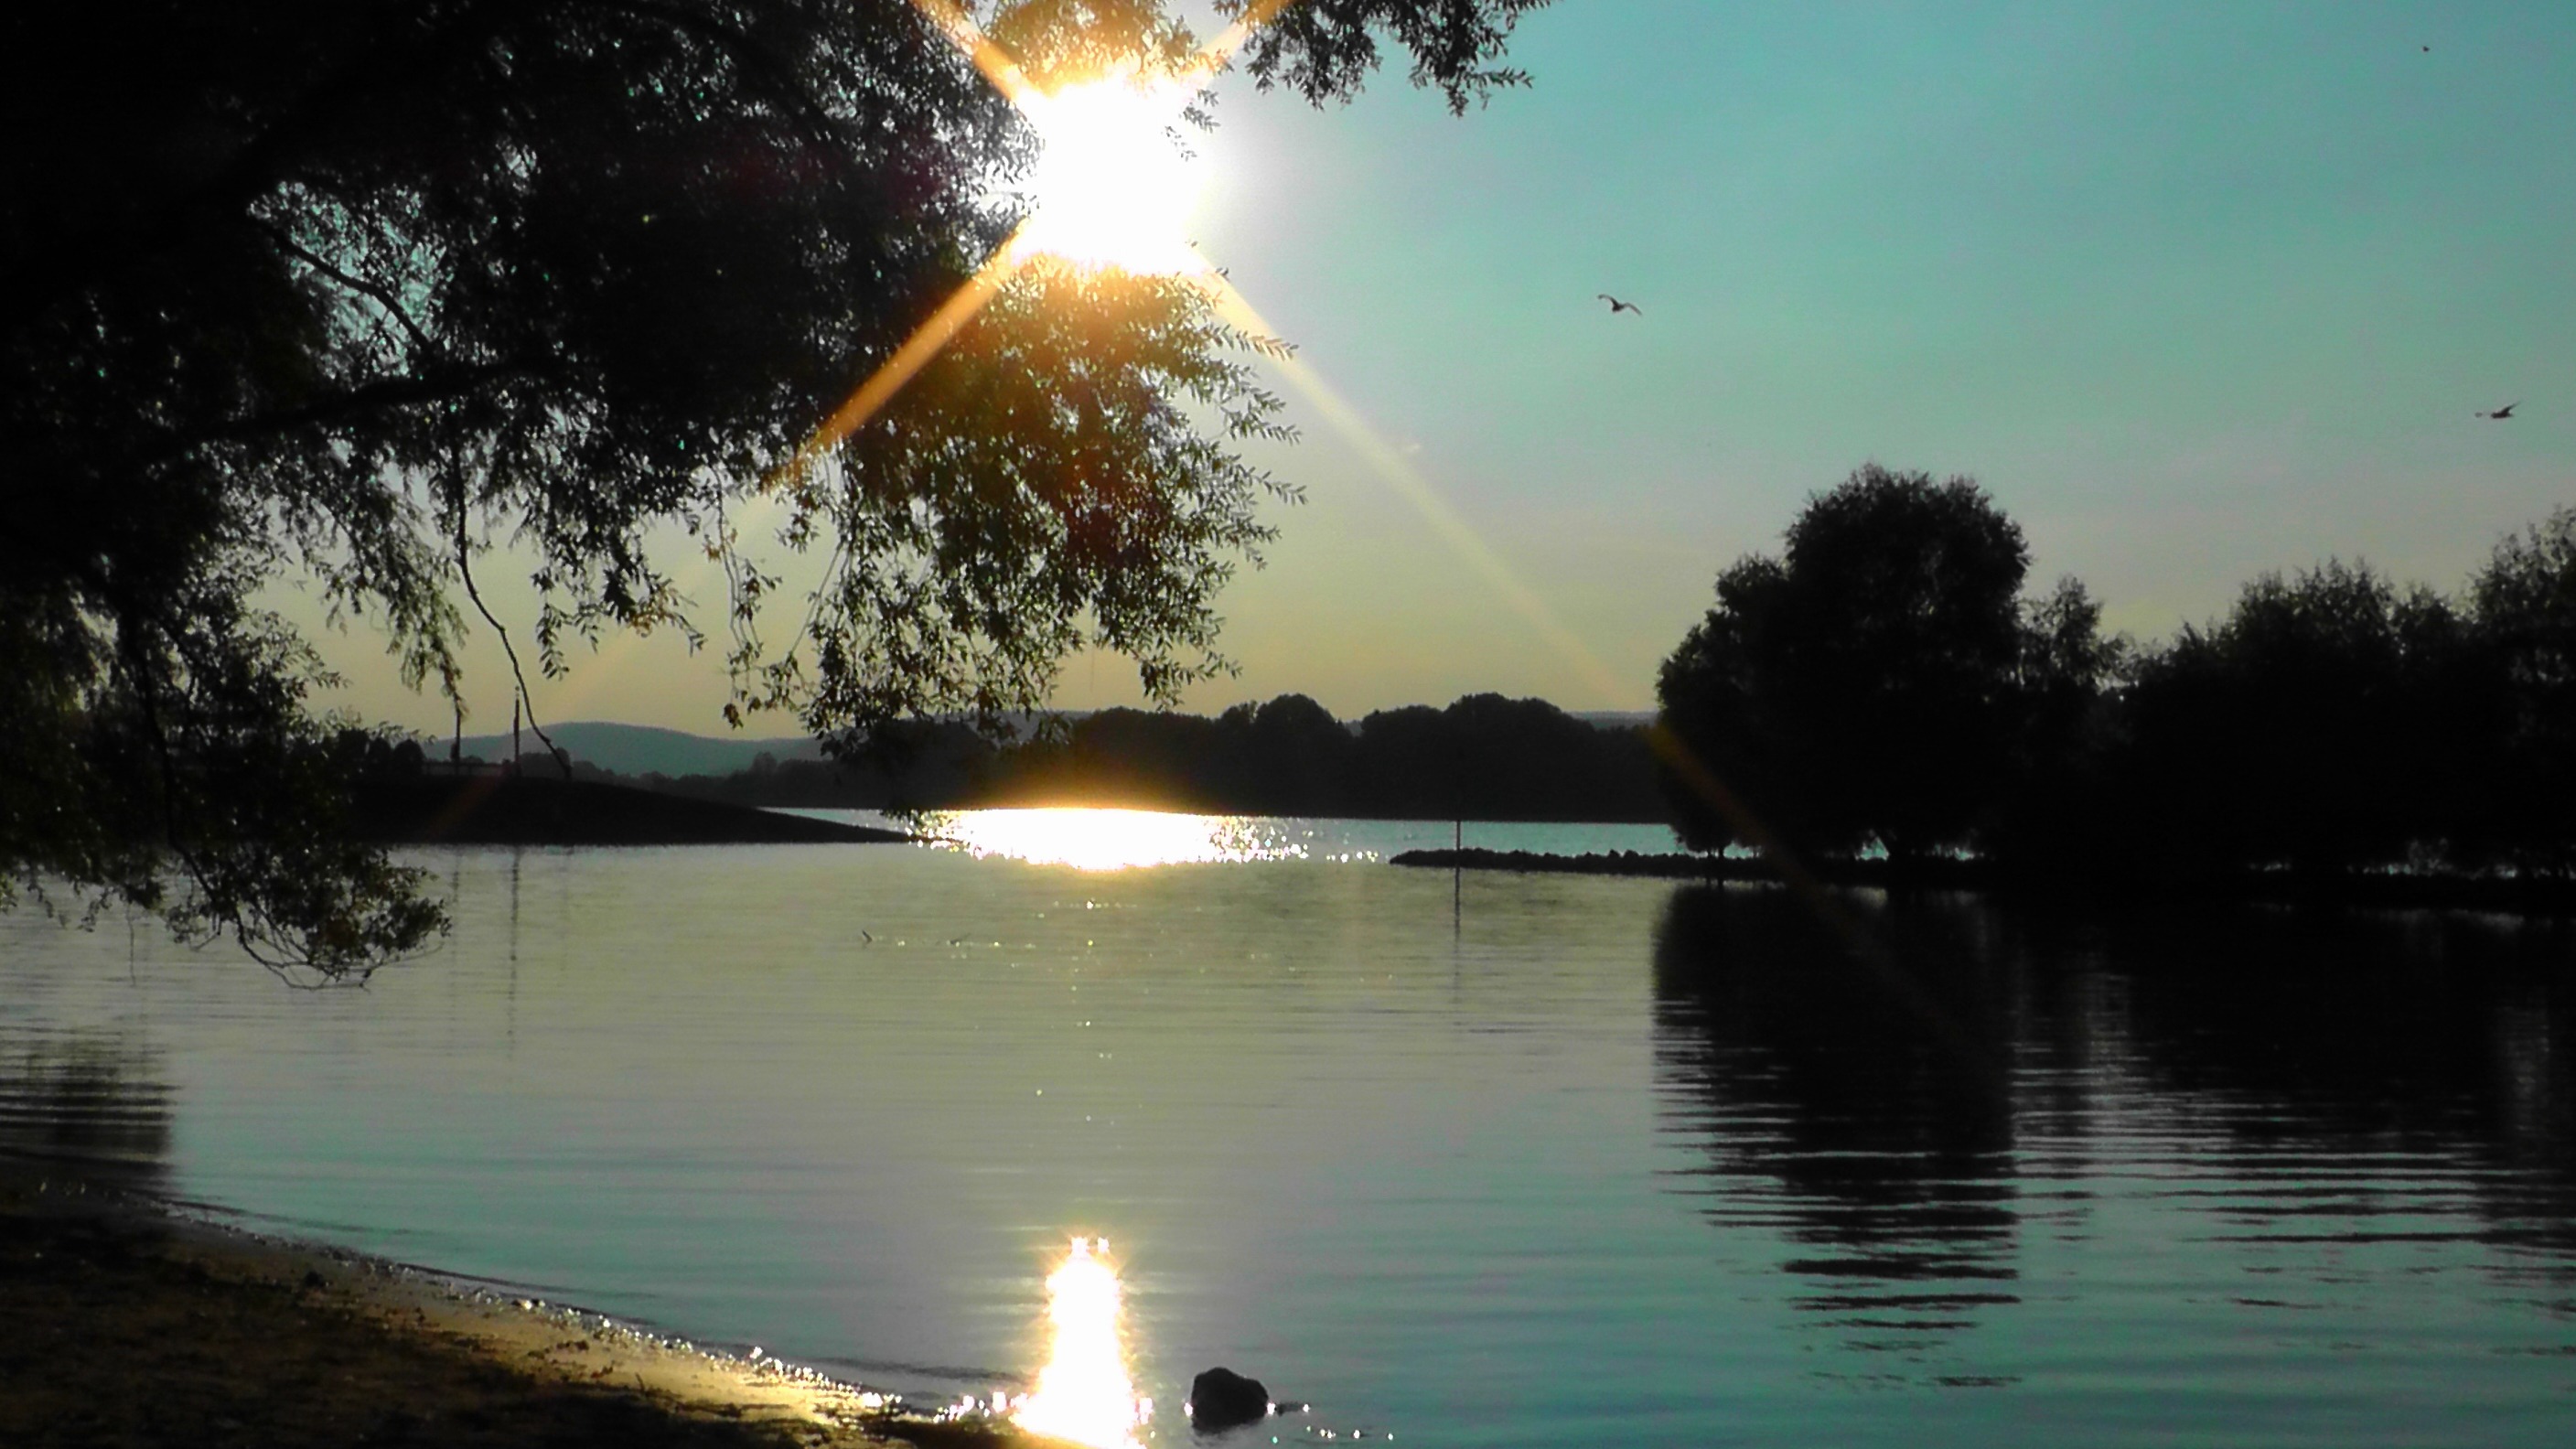
landscape, water, nature, sky, sunset, sunlight, morning, lake, dawn, atmosphere, river, dusk, evening, twilight, reflection, romantic, contrast, rest, waterway, trees, mood, abendstimmung, rhine, river landscape, sonenuntergang, atmospheric phenomenon